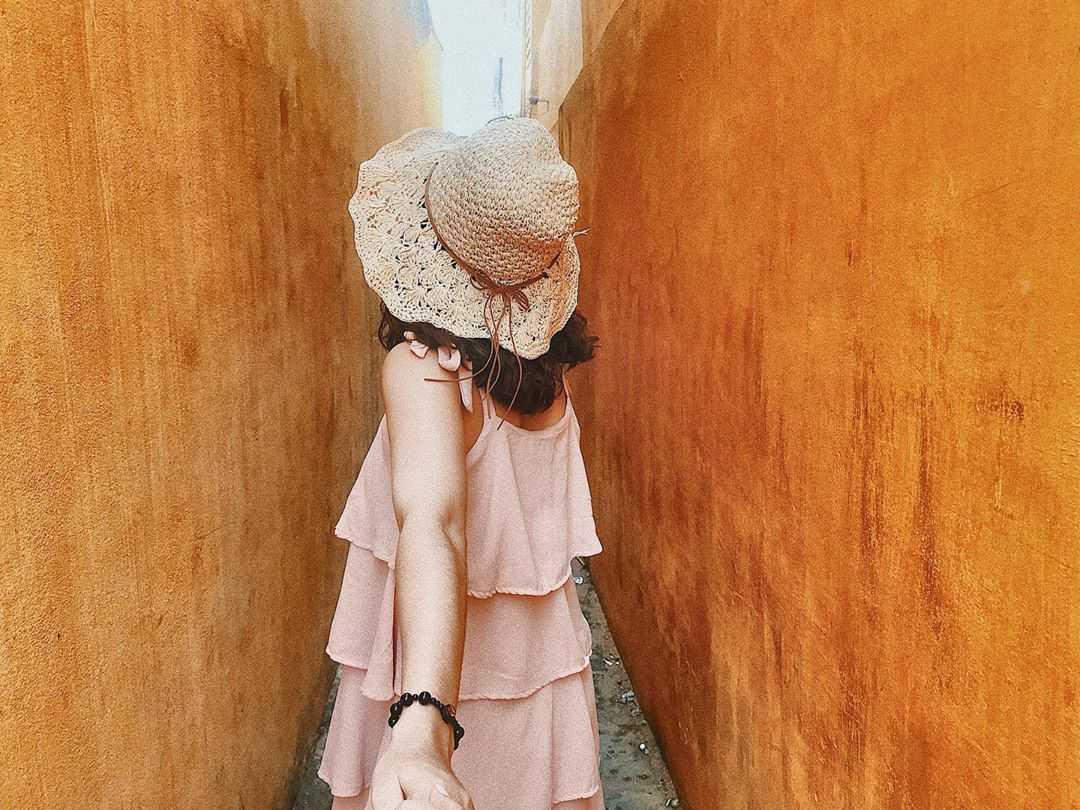
ở giữa hai bức tường màu vàng có một cô gái đang giơ tay ra sau